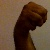
The image shows a hand gesture representing the letter 'M' in Indian Sign Language.